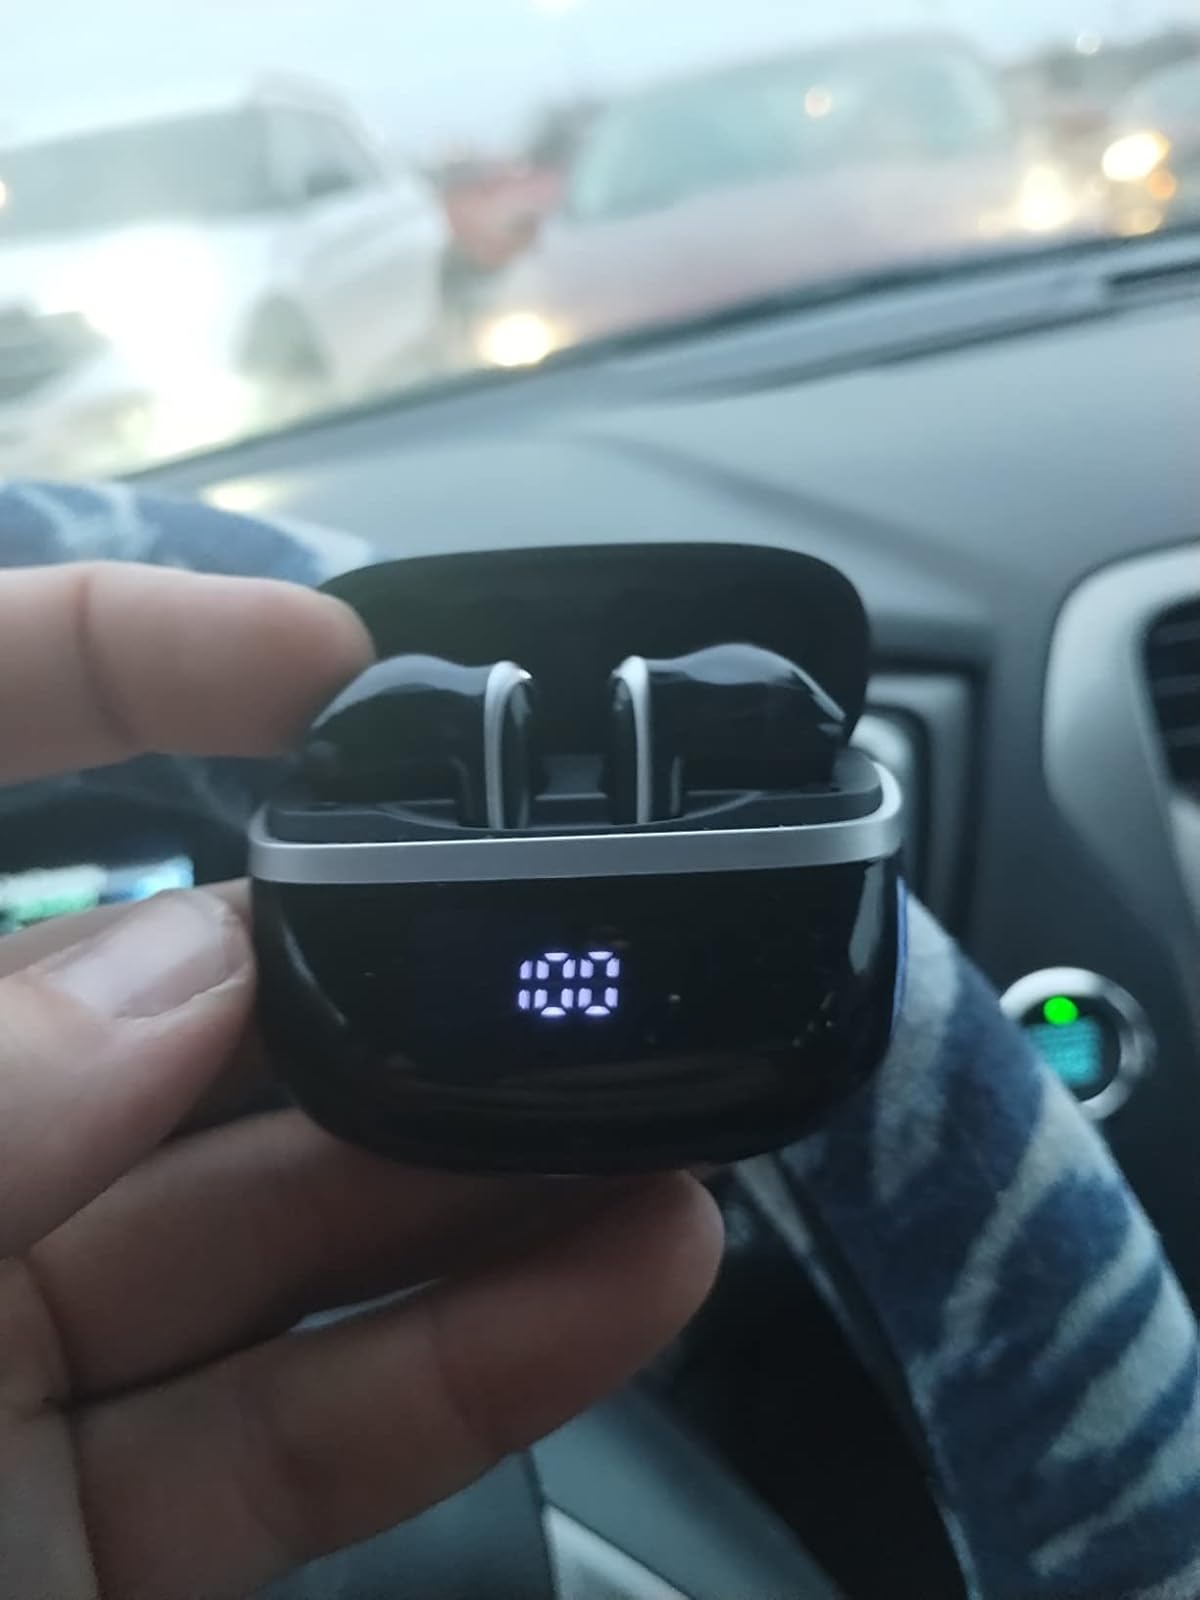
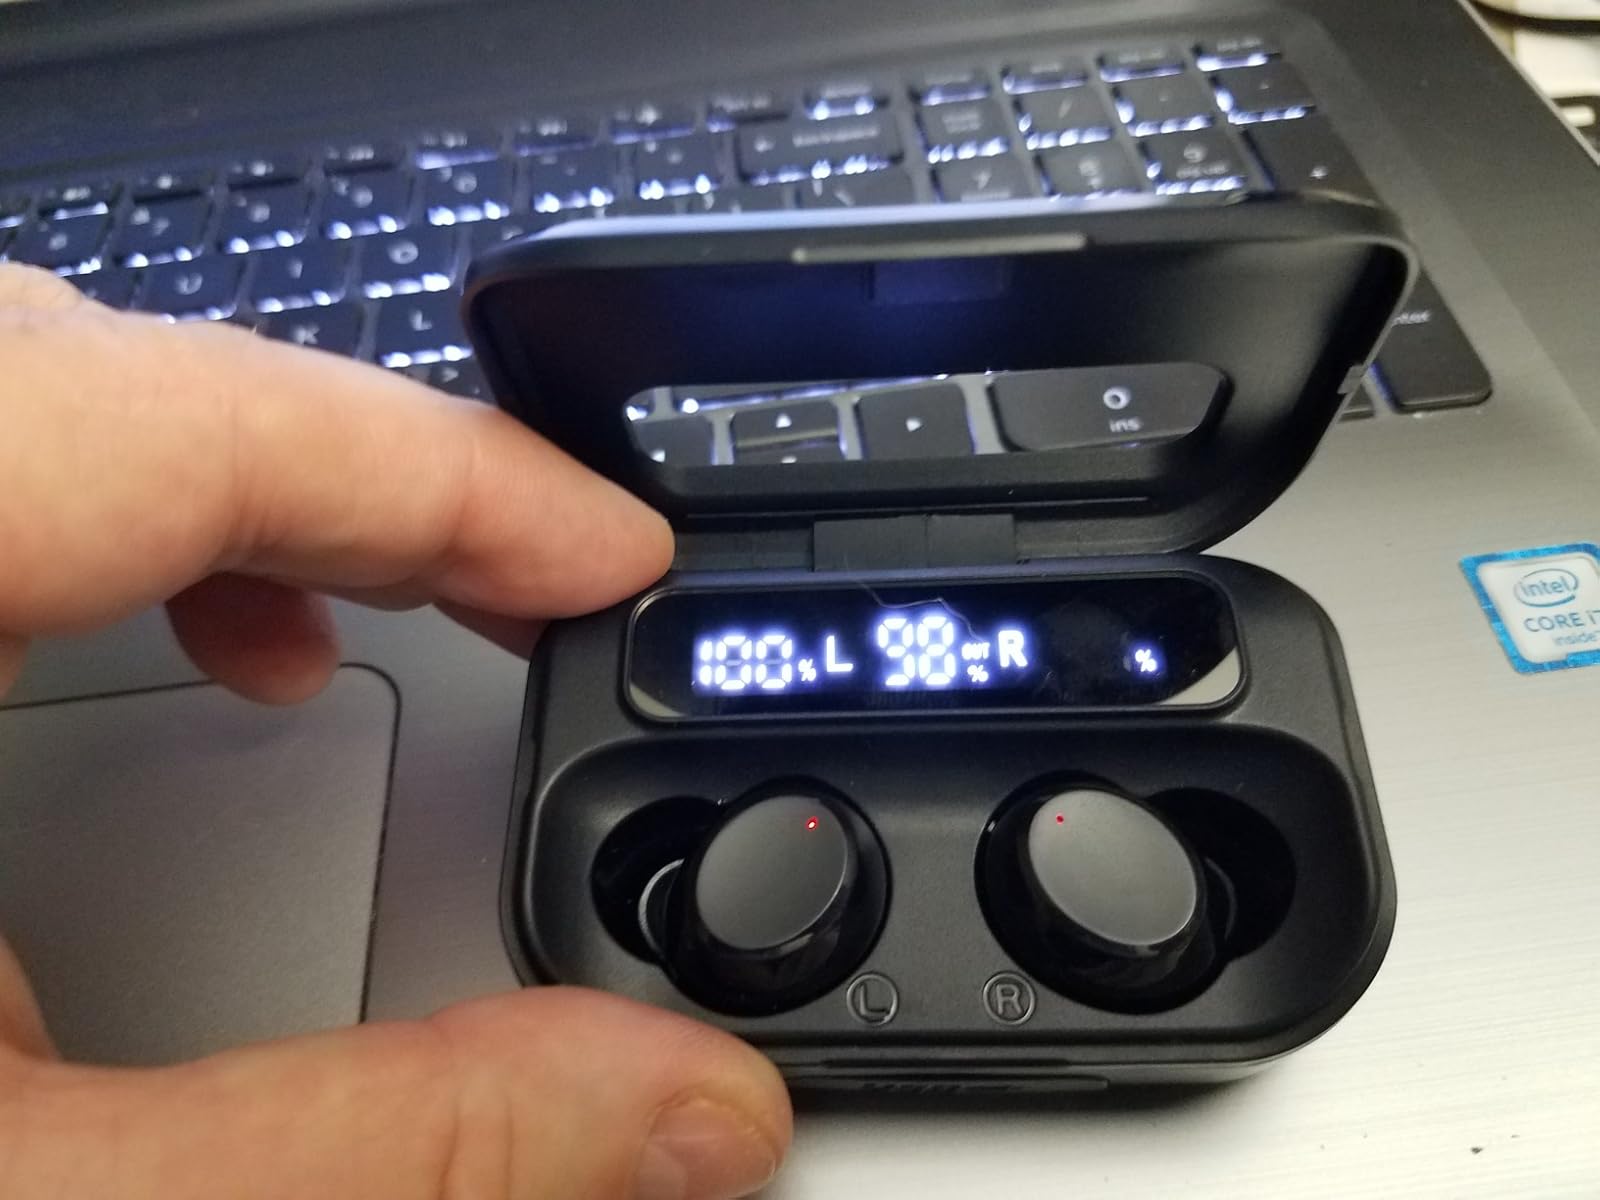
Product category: earbuds
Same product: no